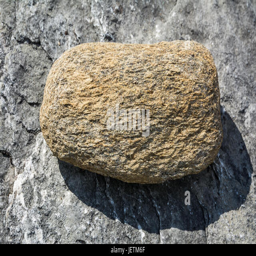
big oval stone on rock in the mountains